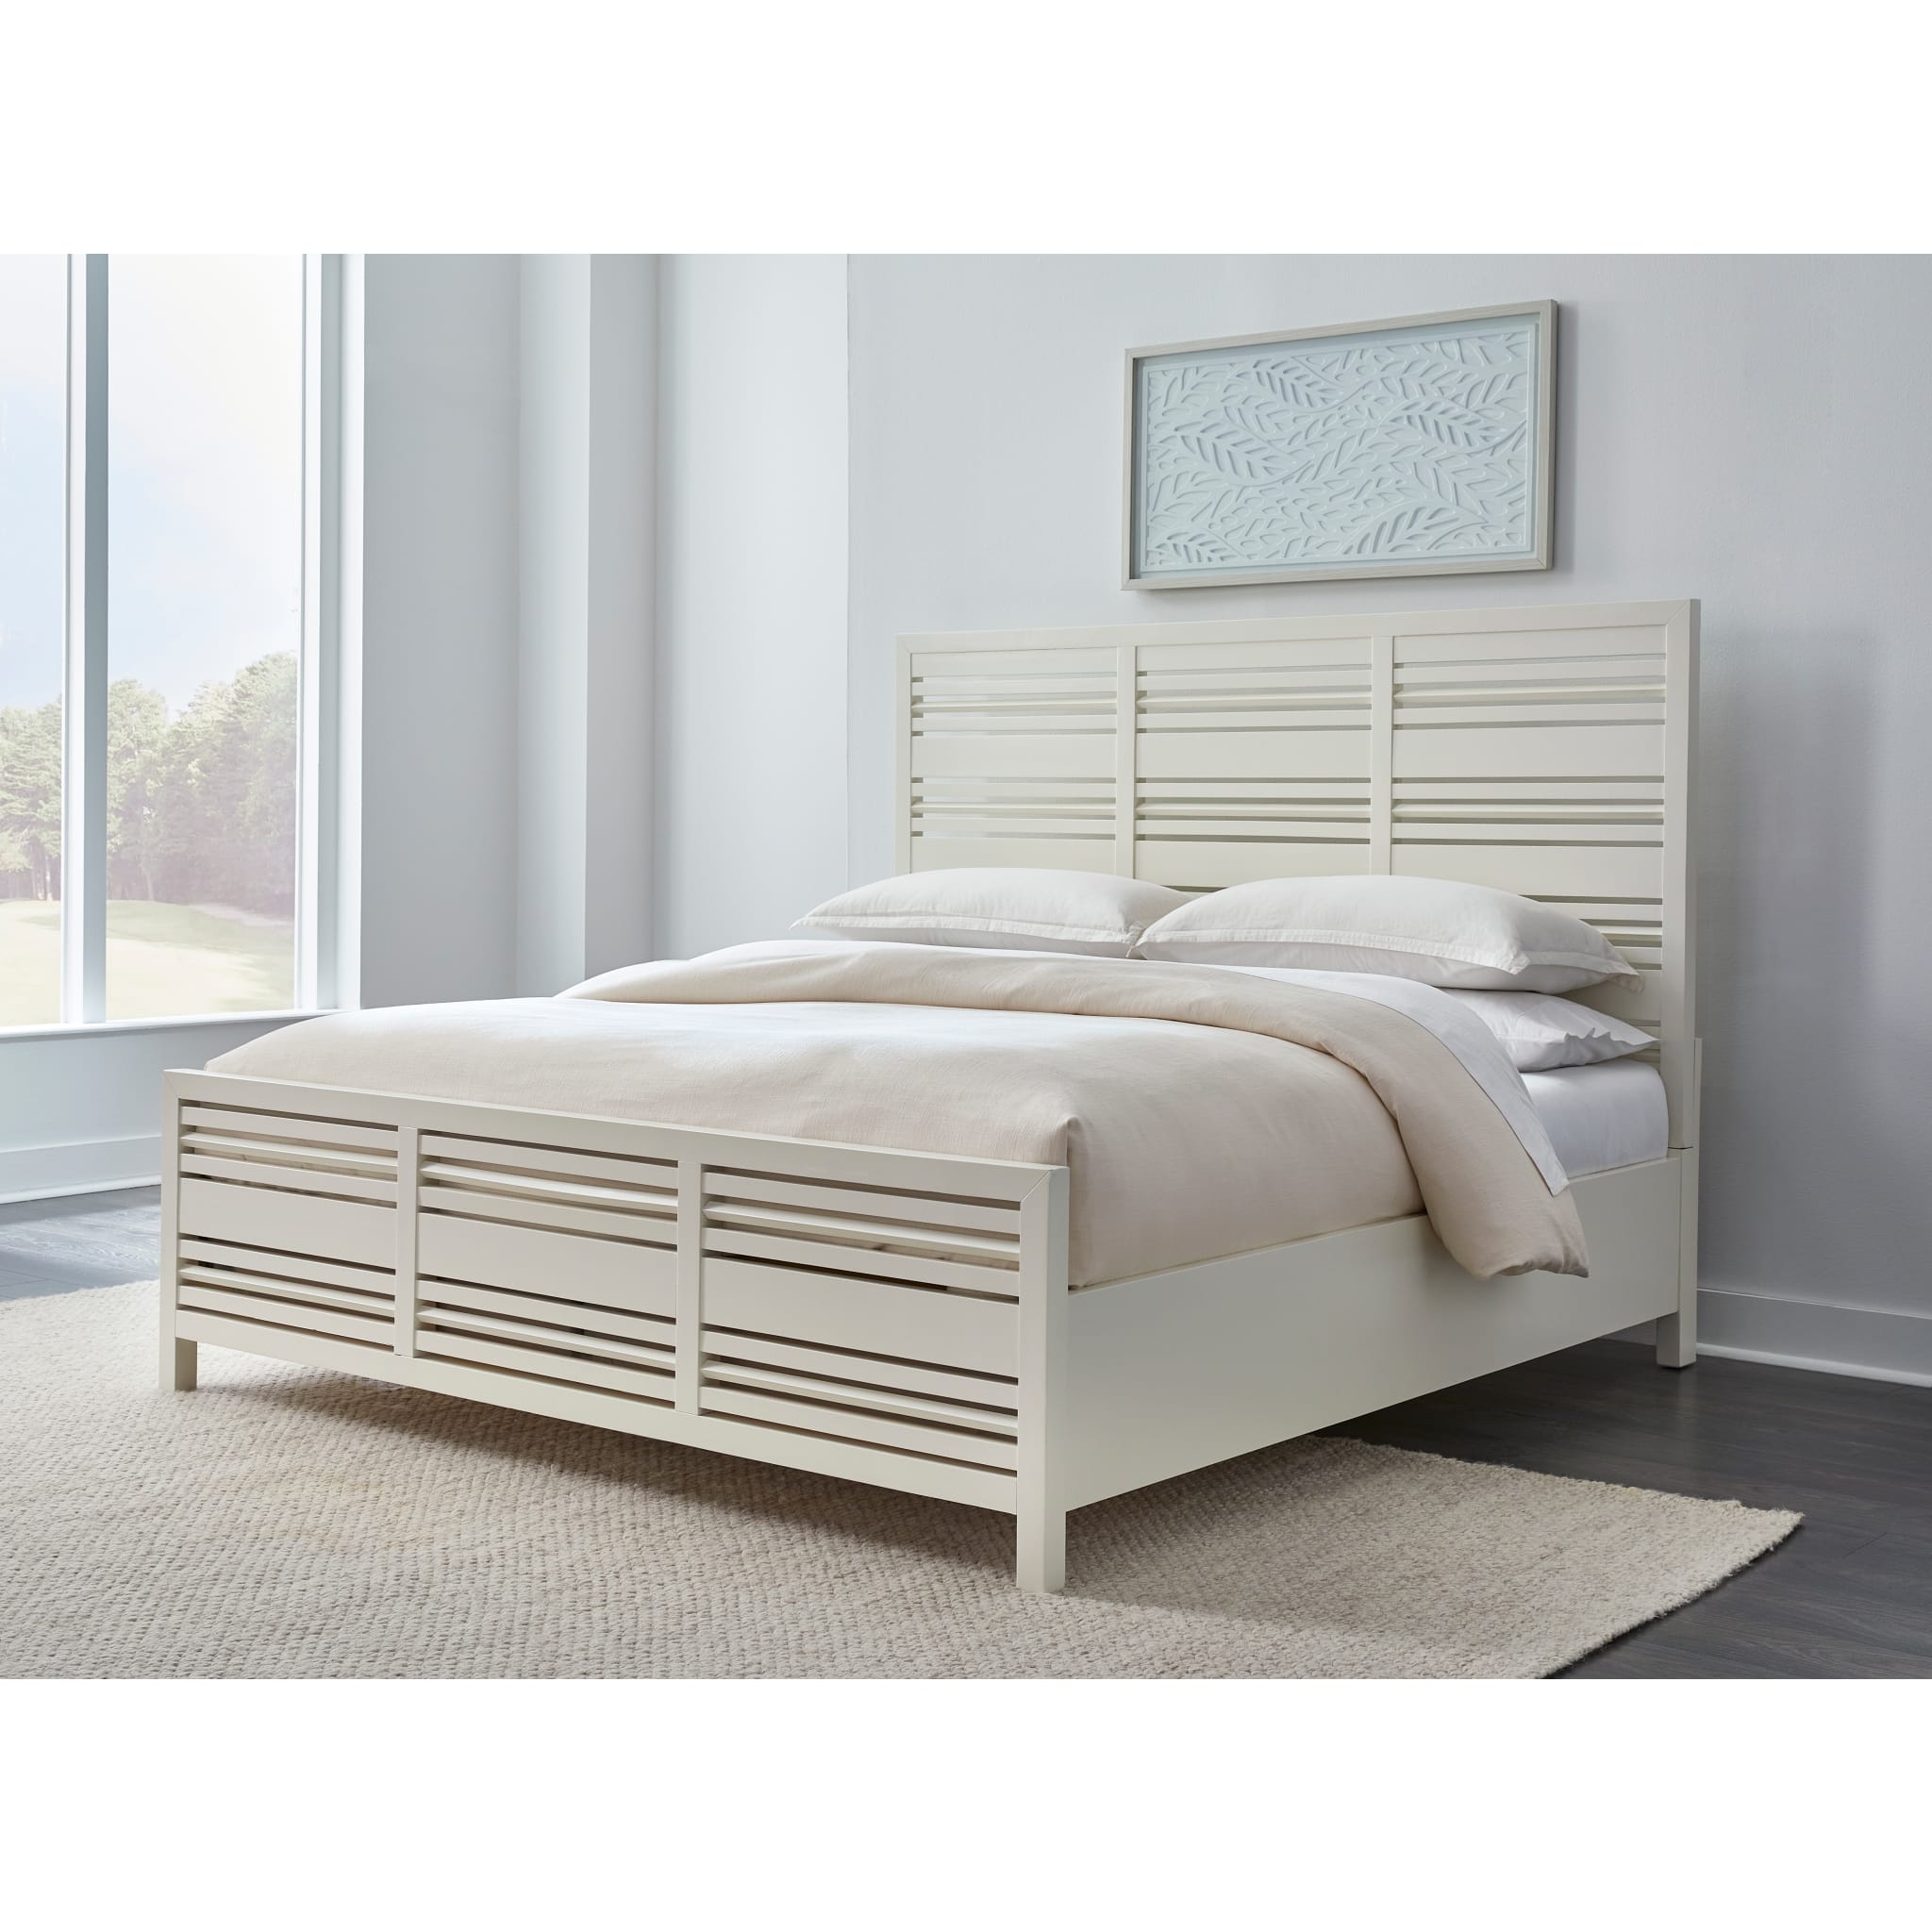
Retreat Slatted Platform Bed in Snowfall
Open, airy and packed with storage, the Retreat bedroom offers a modern twist on coastal living. This bedroom set features uniquely arranged slats on the headboard and footboard to create a look that is both familiar and distinctive. Subtle traditional touches include shiplap panels and drawer face moldings to add comfort and warmth to the crisp modern lines of the silhouette. Features: Made from Poplar and Acacia solid wood, hardwood plywood and engineered wood Platform bed mattress support consists of wooden cross slats, center rail and center leg supports for use without a box spring Metal-to-metal bed rail fittings for easy assembly, reassembly and long term durability Slatted headboard design is both familiar and distinctive with every fourth slat rotated 45 degrees Hardwood plywood side rails provide extra strength and durability Snowfall finish is a smooth, satiny pure white with a matte top coat Legs fitted with non-marking nylon levelers and glides
Brand: Modus Furniture
Category: Furniture > Beds & Accessories > Beds & Bed Frames > Platform Beds & Bed Frames